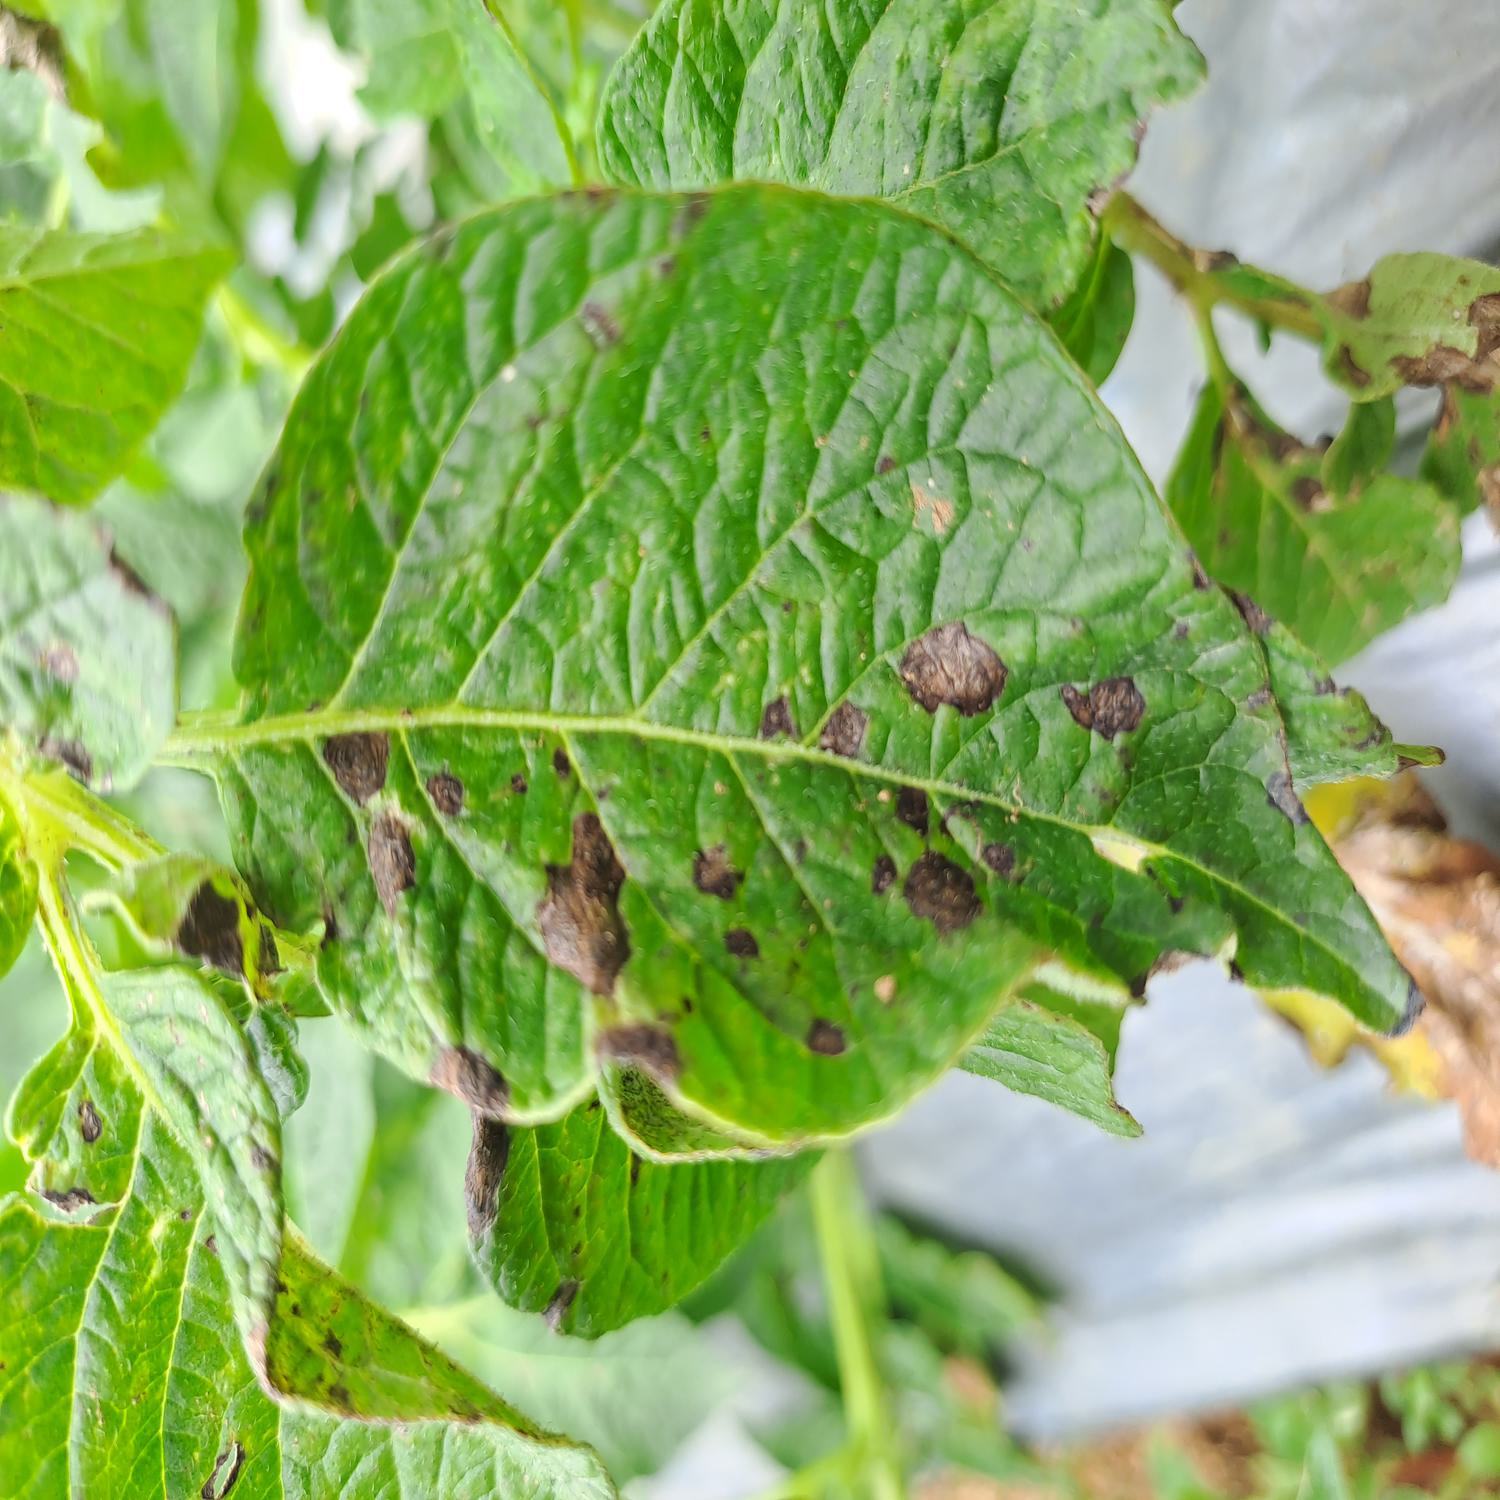
Label: Fungi